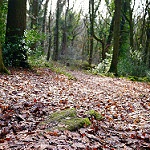
Label: forest